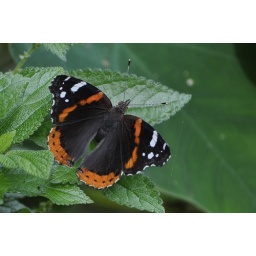
Taken inear the lake behind my house in Florida.